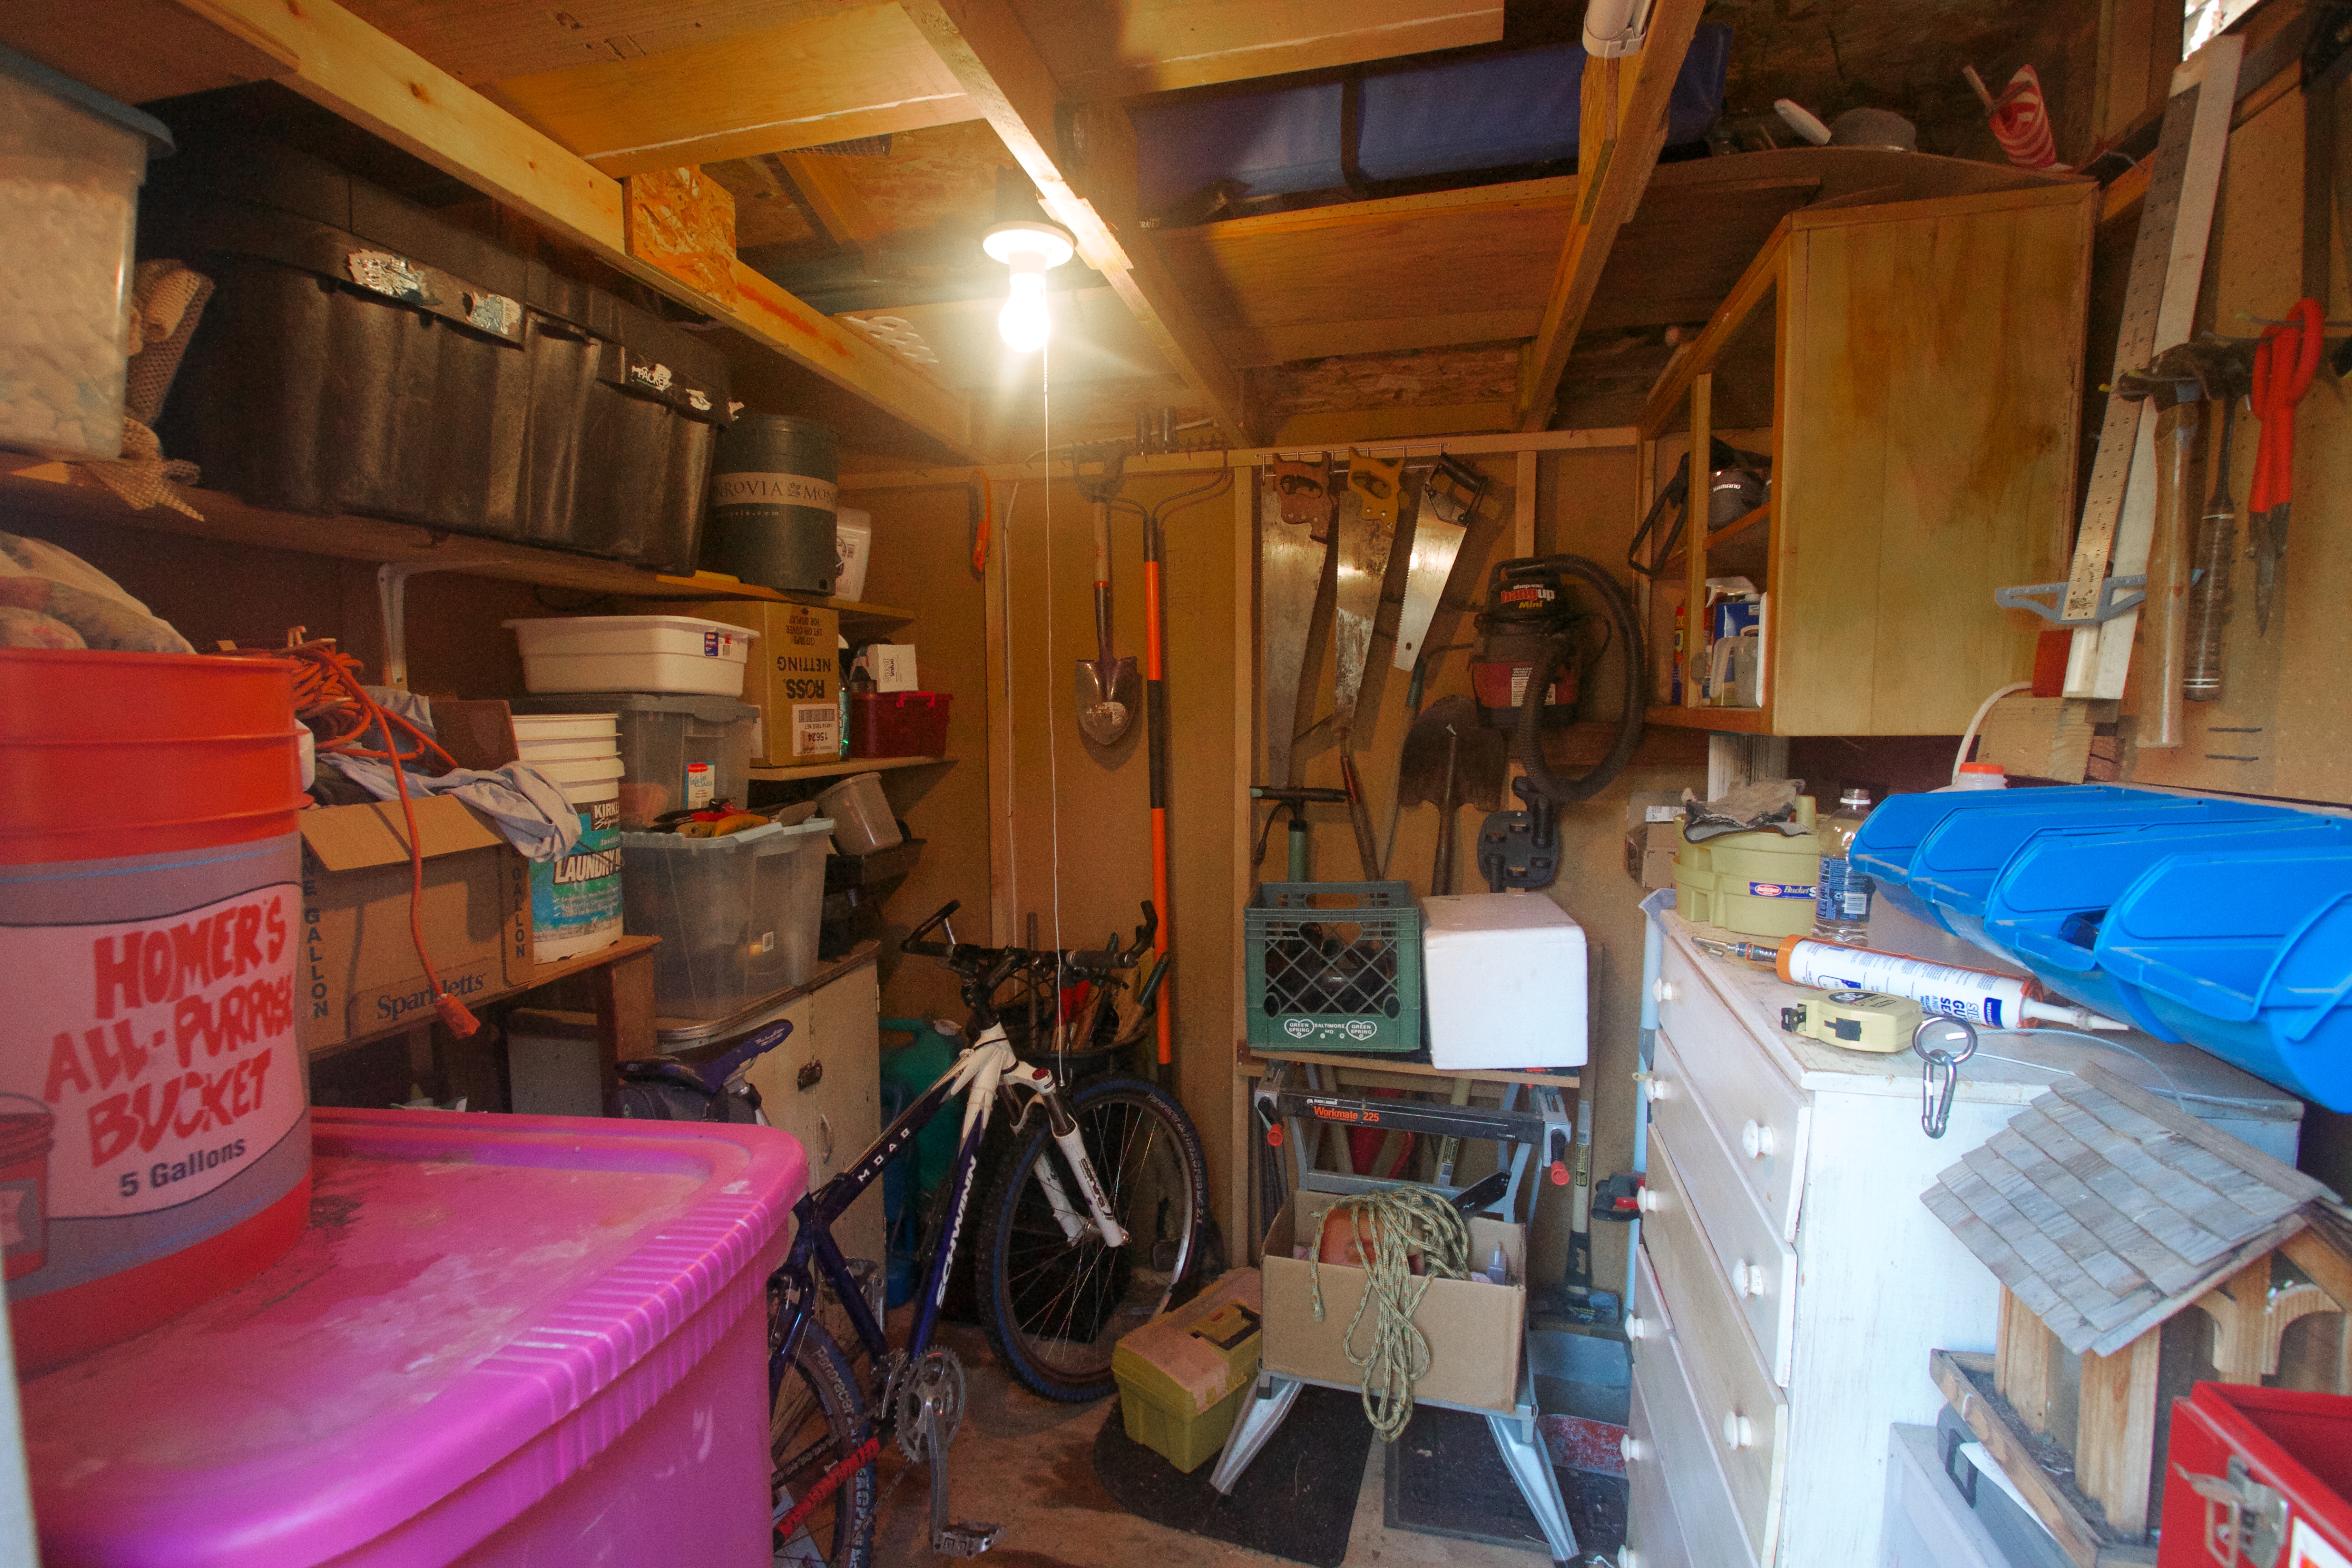
room, cool image